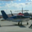
Label: airplane